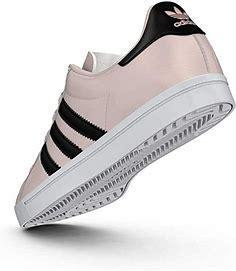
Brand: Adidas
Model: Coast Star